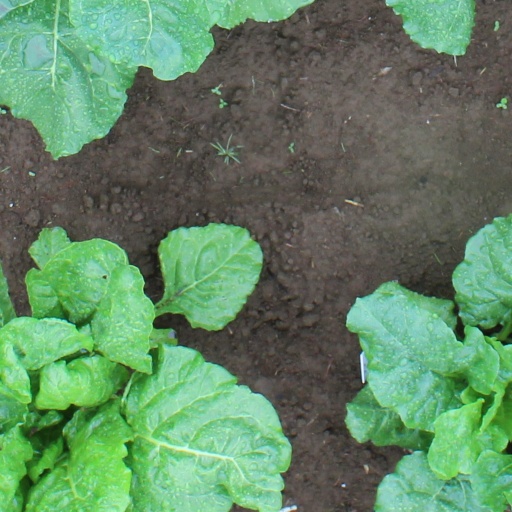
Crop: sugar beet